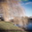
Label: willow_tree